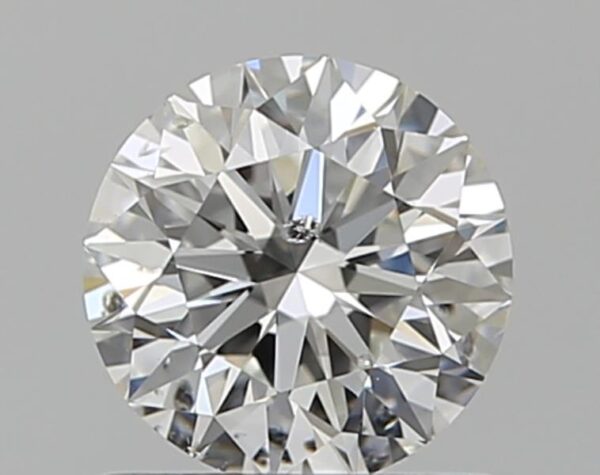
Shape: round
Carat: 0.73
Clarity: SI2
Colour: G
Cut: EX
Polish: EX
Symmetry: EX
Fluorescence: N
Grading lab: GIA
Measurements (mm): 5.73 x 5.75 x 3.6